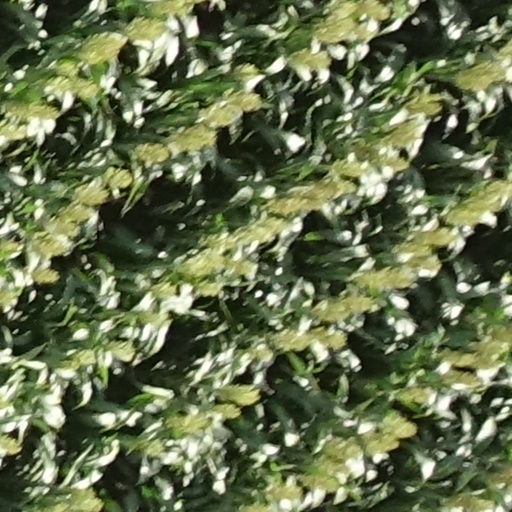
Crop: sorghum